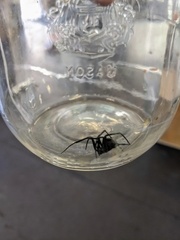
Species: Lactrodectus_hesperus